Teesside Park

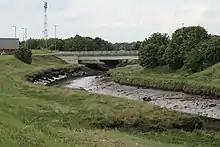
the Old-River-Tees Authority border bridge crossing from shopping park (Borough of Stockton-on-Tees) to leisure park (Middlesbrough)

The Stockton-on-Tees section is within the town of Thornaby-on-Tees and is all located within the ceremonial county of North Yorkshire. The driving force behind its growth was originally the Teesside Development Corporation in the late 1980s when the two current unitary authorities were part of the county Cleveland.